Taki Fujita

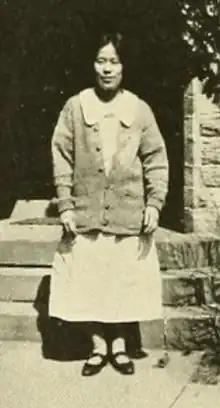
Taki Fujita, from the 1925 yearbook of Bryn Mawr College

Fujita was born in Nagoya, and raised in Okinawa and Osaka, the daughter of a judge, Fujita Kikue, and Fujita Kameki. Her parents were Christian and she was baptized as an infant; as an adult she was drawn to the Quaker tradition. She attended Tsuda College beginning in 1916, and graduated from Bryn Mawr College in 1925. She returned to the United States in 1935 for further study at Smith College.